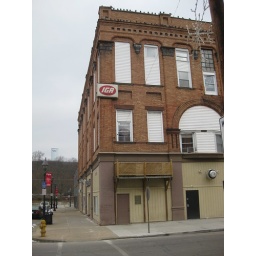
The store is long-gone, but the sign remains up on the building. Forgotten over time, just sitting there.